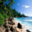
Label: sea